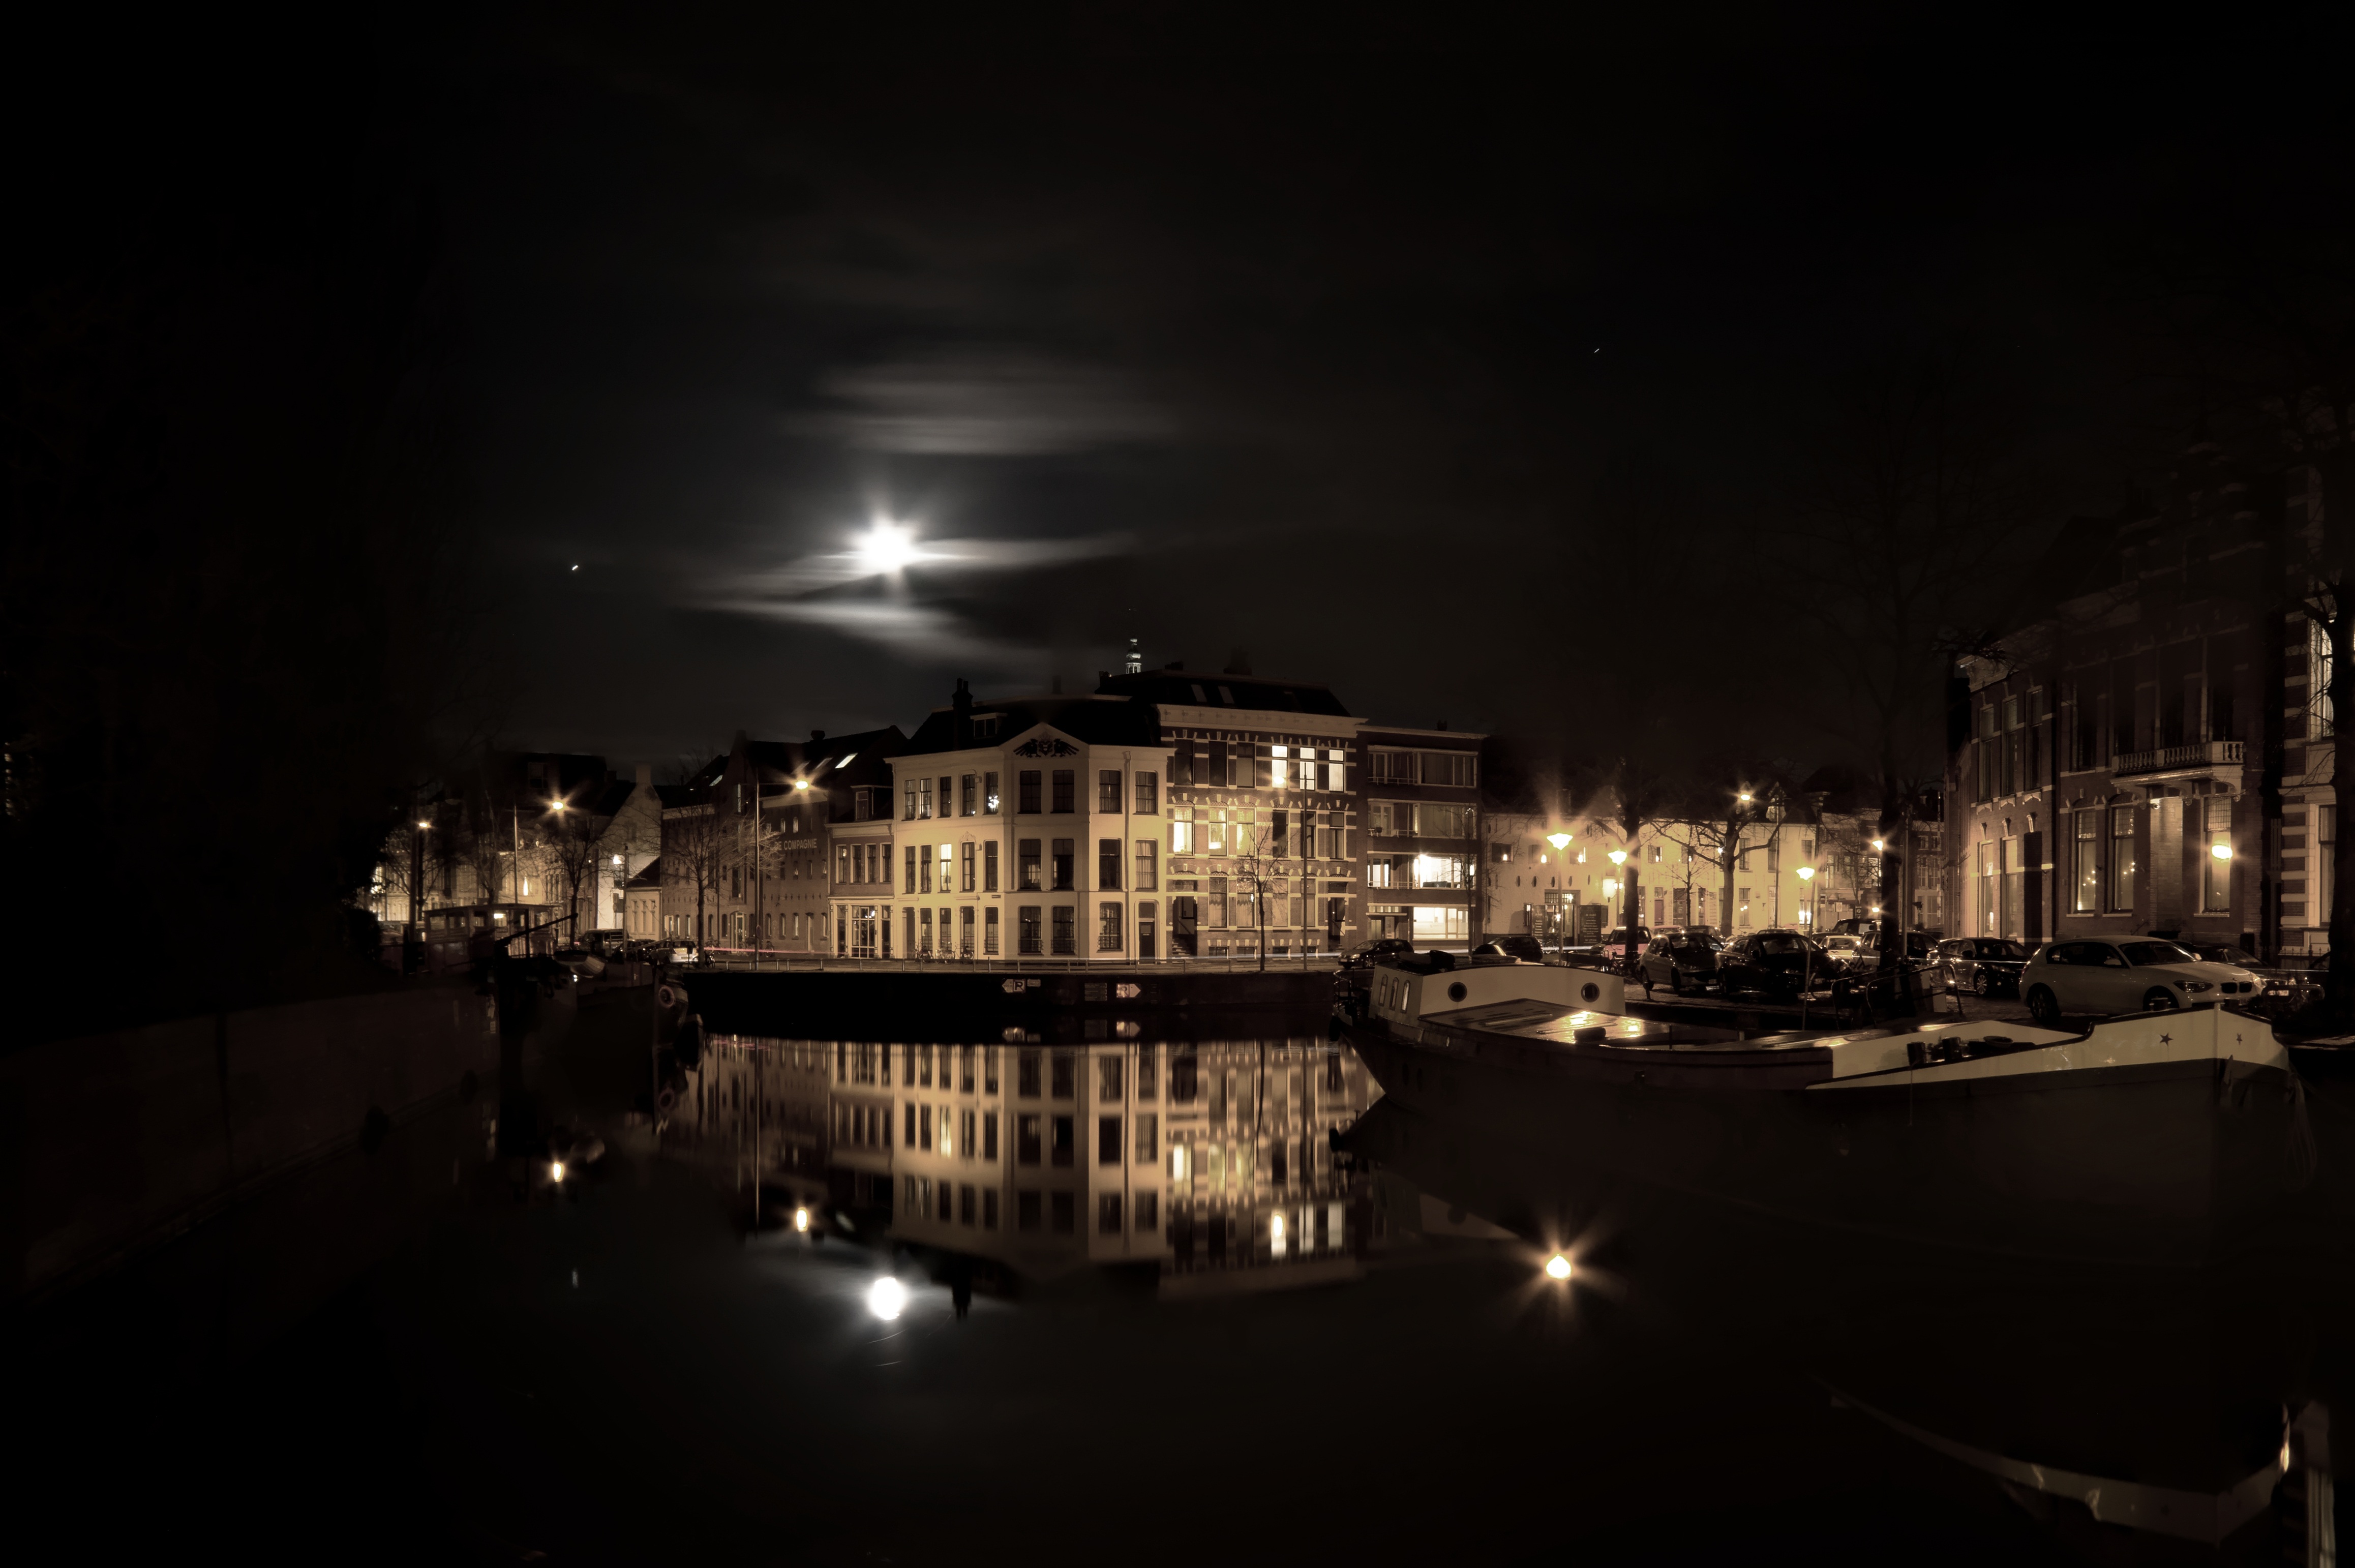
water, light, night, building, cityscape, downtown, evening, reflection, darkness, lighting, moon